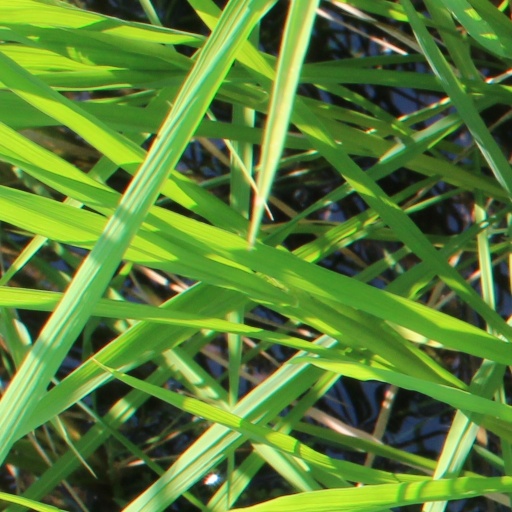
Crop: rice